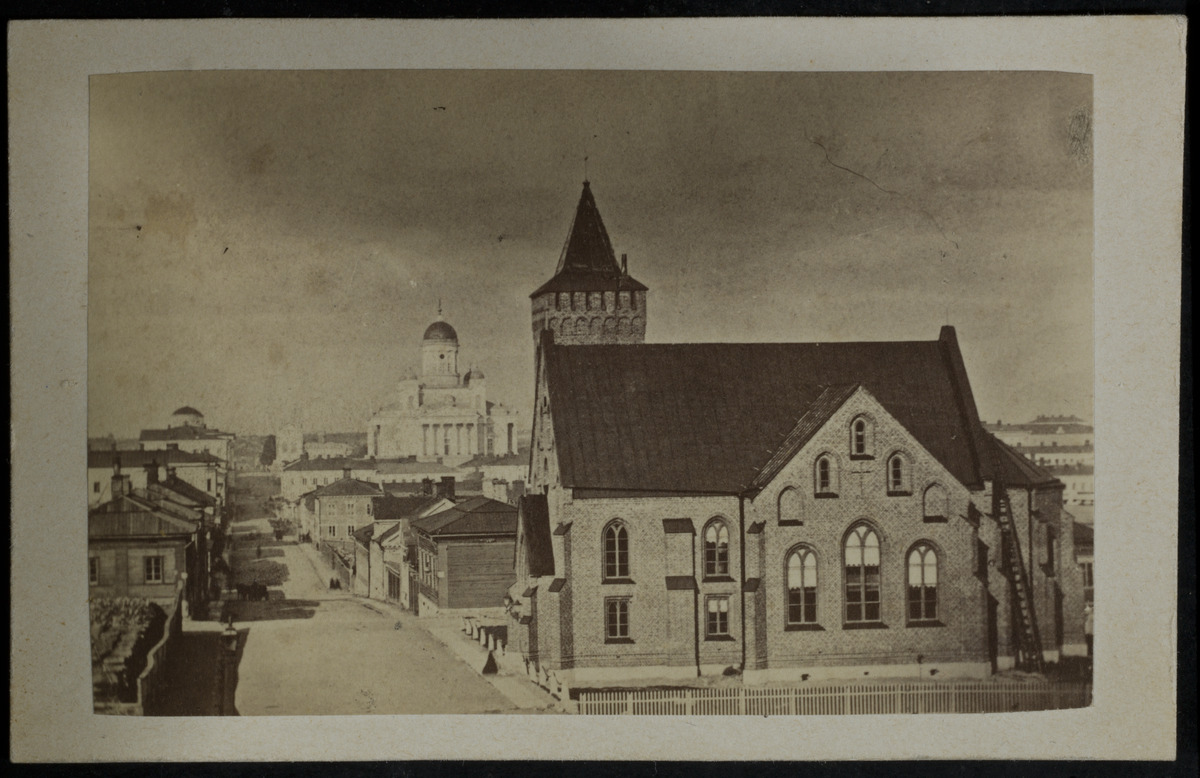
Saksalainen kirkko Unioninkadulla,  kadunvarren rakennuksia ja horisontissa Nikolainkirkko (Tuomiokirkko)
sisällön kuvaus: Saksalainen kirkko Unioninkadulla,  kadunvarren rakennuksia ja horisontissa Nikolainkirkko (Tuomiokirkko). mustavalkoinen
Kuvaaja: Hårdh, C.A., valokuvaaja
Ajankohta: kuvausaika 1870 -luku mahd
Paikka: Suomi, Uusimaa, Helsinki, Kaartinkaupunki Helsinki, Unioninkatu 1
Aiheet: kadut, rakennukset, kirkot, tiilirakennukset, puurakennukset